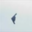
Label: airplane